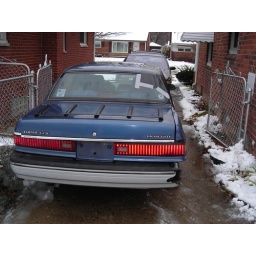
An impatient driver wrecked my Topaz by running a red light as I was making a left turn.